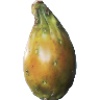
Label: Cactus fruit 1